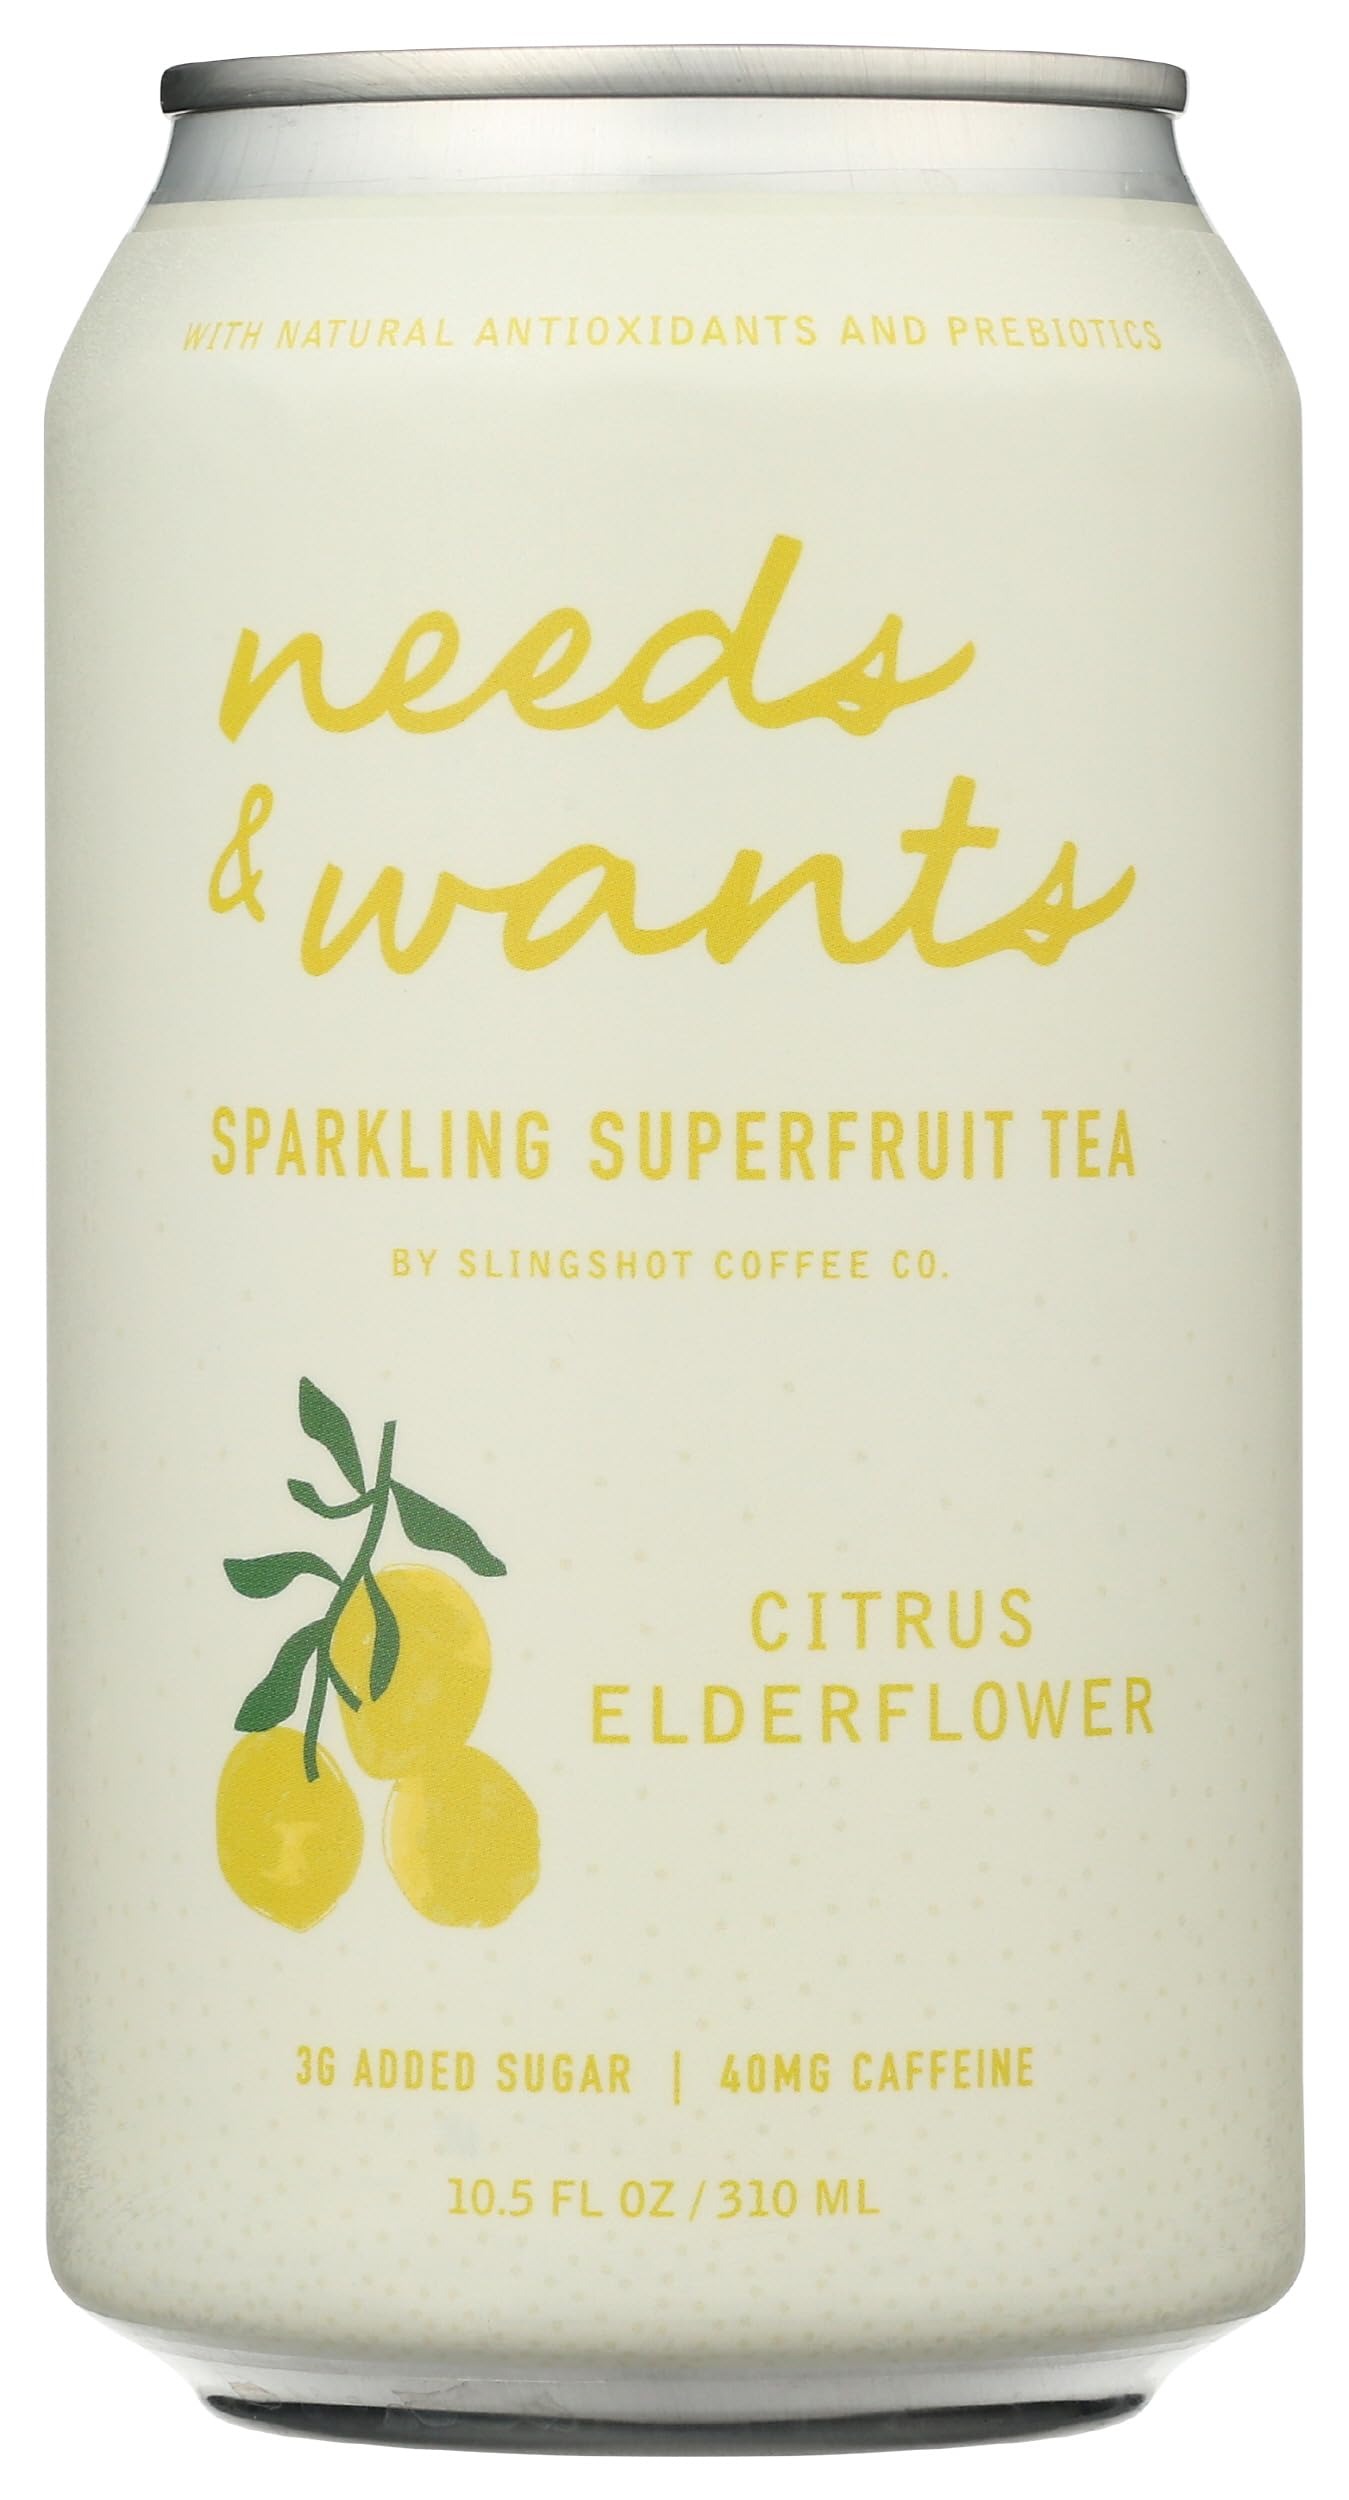
Item Name: SLINGSHOT COFFEE Citrus Elderflower Sparkling Superfruit Tea, 10.5 FZ
Product Description: Beverage
Value: 10.5
Unit: Fl Oz

Price: 61.49